Romont

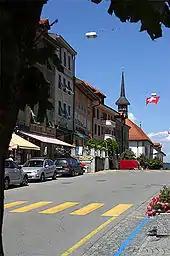
Main street through Romont

Romont has a population of . , 33.5% of the population are resident foreign nationals. Over the last 10 years (2000–2010) the population has changed at a rate of 13.7%. Migration accounted for 8.2%, while births and deaths accounted for 3.4%.